Monster Energy

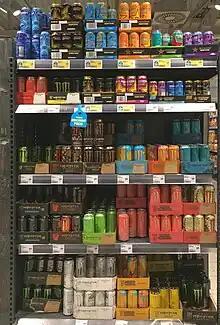
Shelf in a German supermarket with various flavors of Monster Energy. Cans of the competitor Rockstar can be seen at the top.

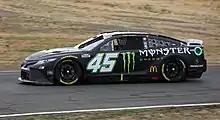
Kurt Busch driving the Monster Energy–sponsored No. 45 NASCAR at Sonoma Raceway in 2022

In 2023, Monster launched the Monster Beast line of alcoholic beverages. The first release, The Beast Unleashed, featured flavors inspired by classic Monster Energy drinks but reformulated without sugar or caffeine, and brewed with alcohol at 6.0% alcohol by volume.